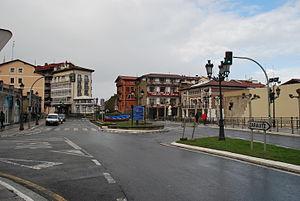
Rue principale (route de Zarautz) à Getaria (Guipuscoa).
Getaria en basque ou Guetaria en espagnol est une commune du Guipuscoa dans la communauté autonome du Pays basque en Espagne.